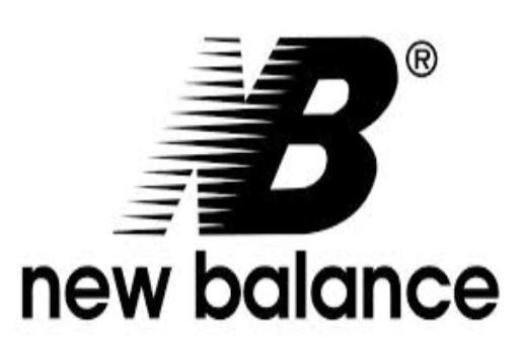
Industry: Clothes